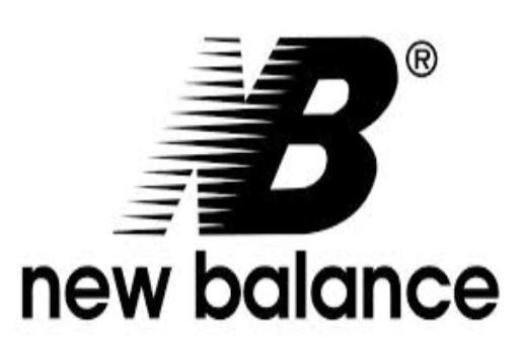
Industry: Clothes